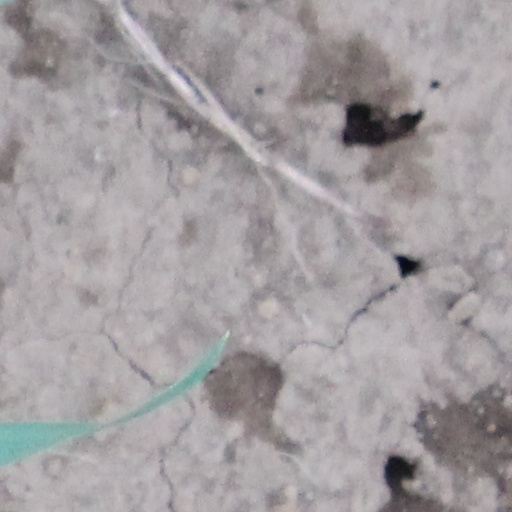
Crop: wheat